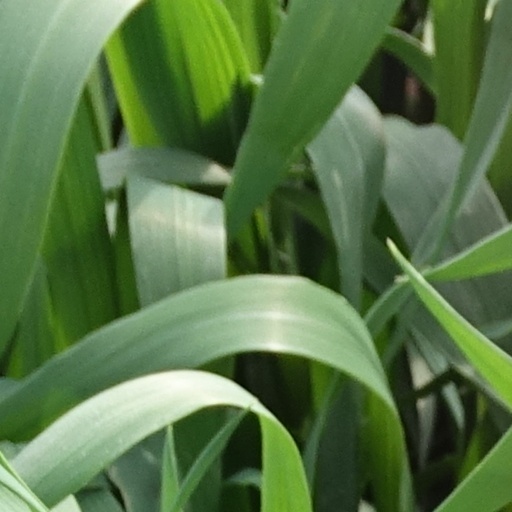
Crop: wheat